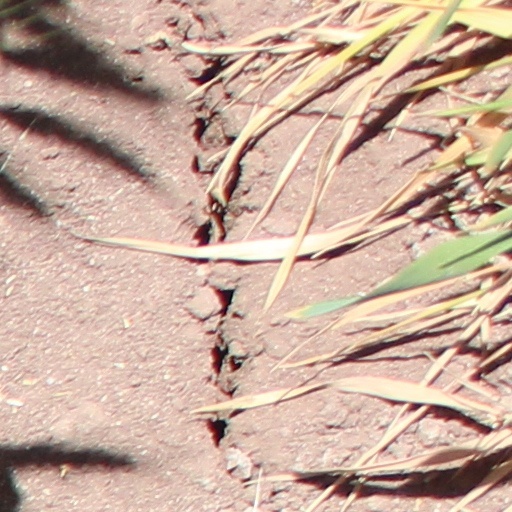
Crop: wheat